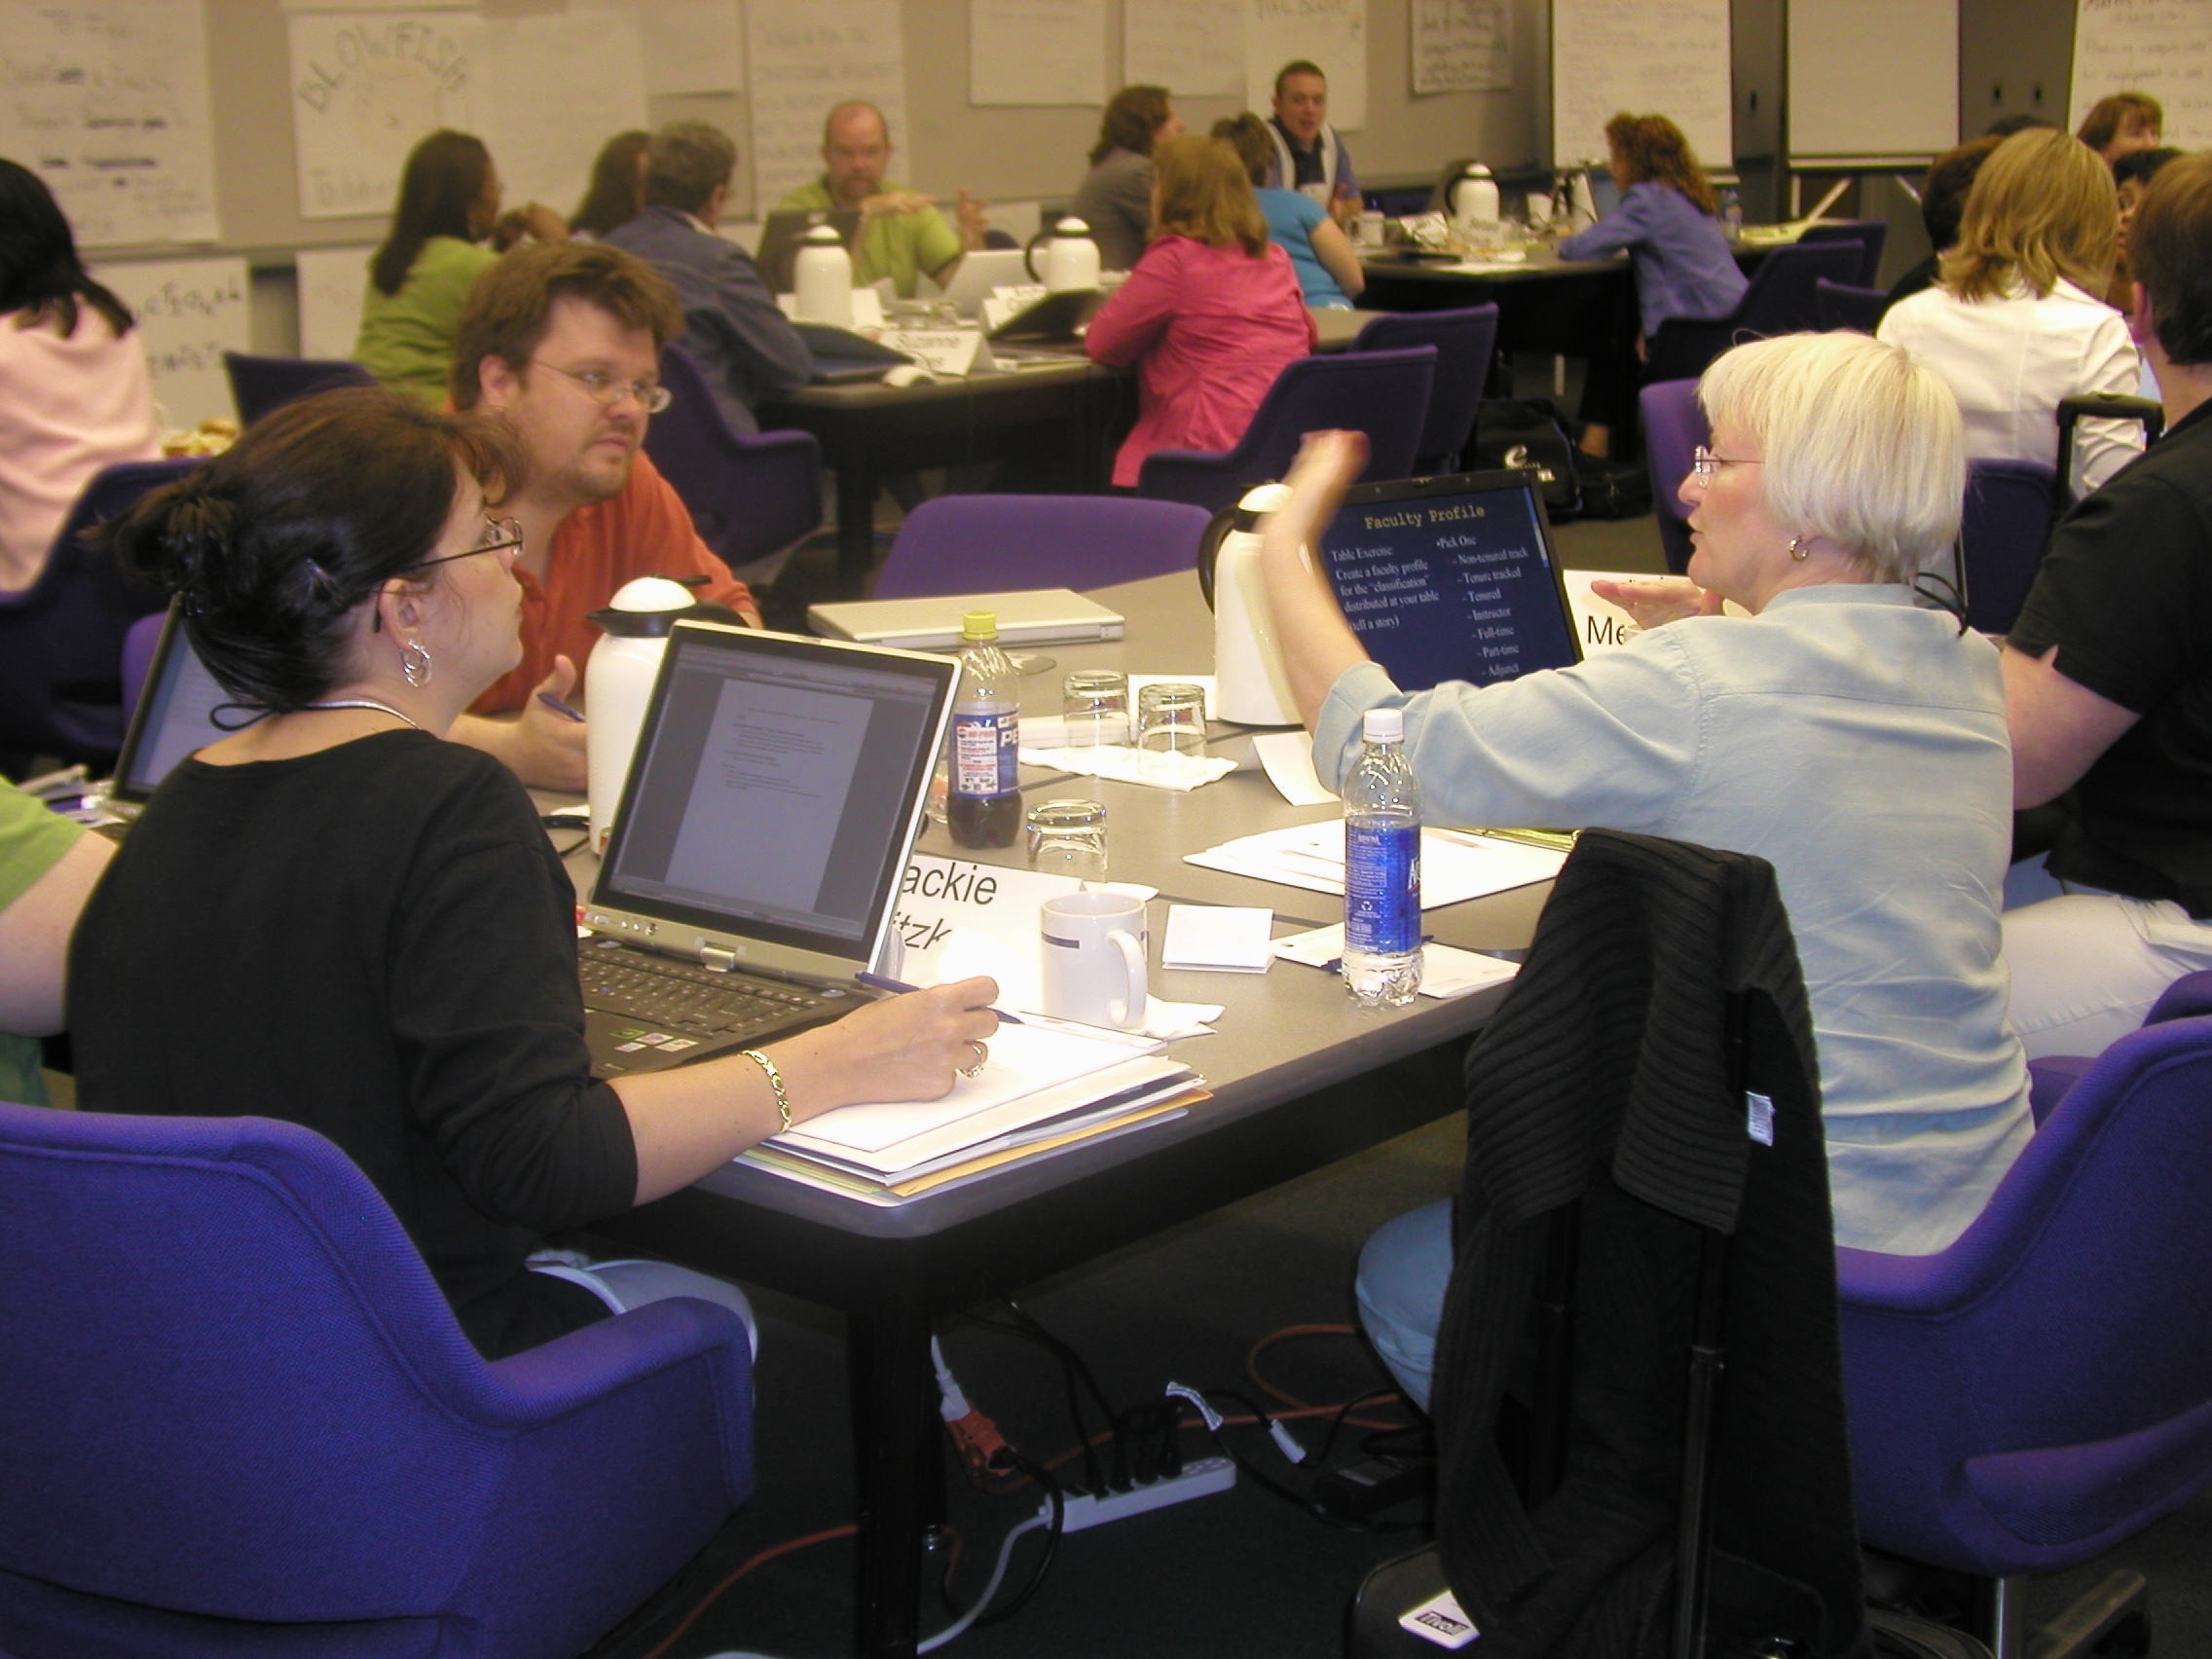
audience, professional, itl05